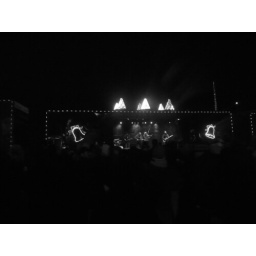
Black and white - Band in a box car